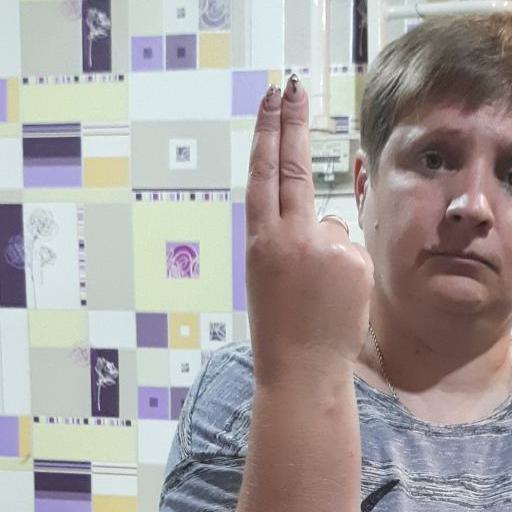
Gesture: two_up_inverted